Heavenly Mother (Mormonism)

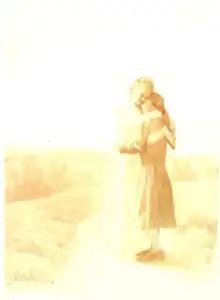
"I've a Mother There" by John Hafen

In the Latter Day Saint movement, Heavenly Mother, also known as Mother in Heaven, is the mother of human spirits and the wife of God the Father. Collectively Heavenly Mother and Father are called Heavenly Parents. Those who accept the Mother in Heaven doctrine trace its origins to Joseph Smith, founder of the Latter Day Saint movement. The doctrine became more widely known after Smith's death in 1844.